Lillibullero

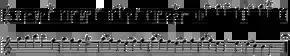
Quickstep from Henry Purcell's 1686 march that is the tune for "Lillibullero"

"Lillibullero" (also spelt Lillibulero, Lilliburlero, or Lilli Burlero) is a march attributed to Henry Purcell that became popular in England at the time of the Glorious Revolution of 1688.